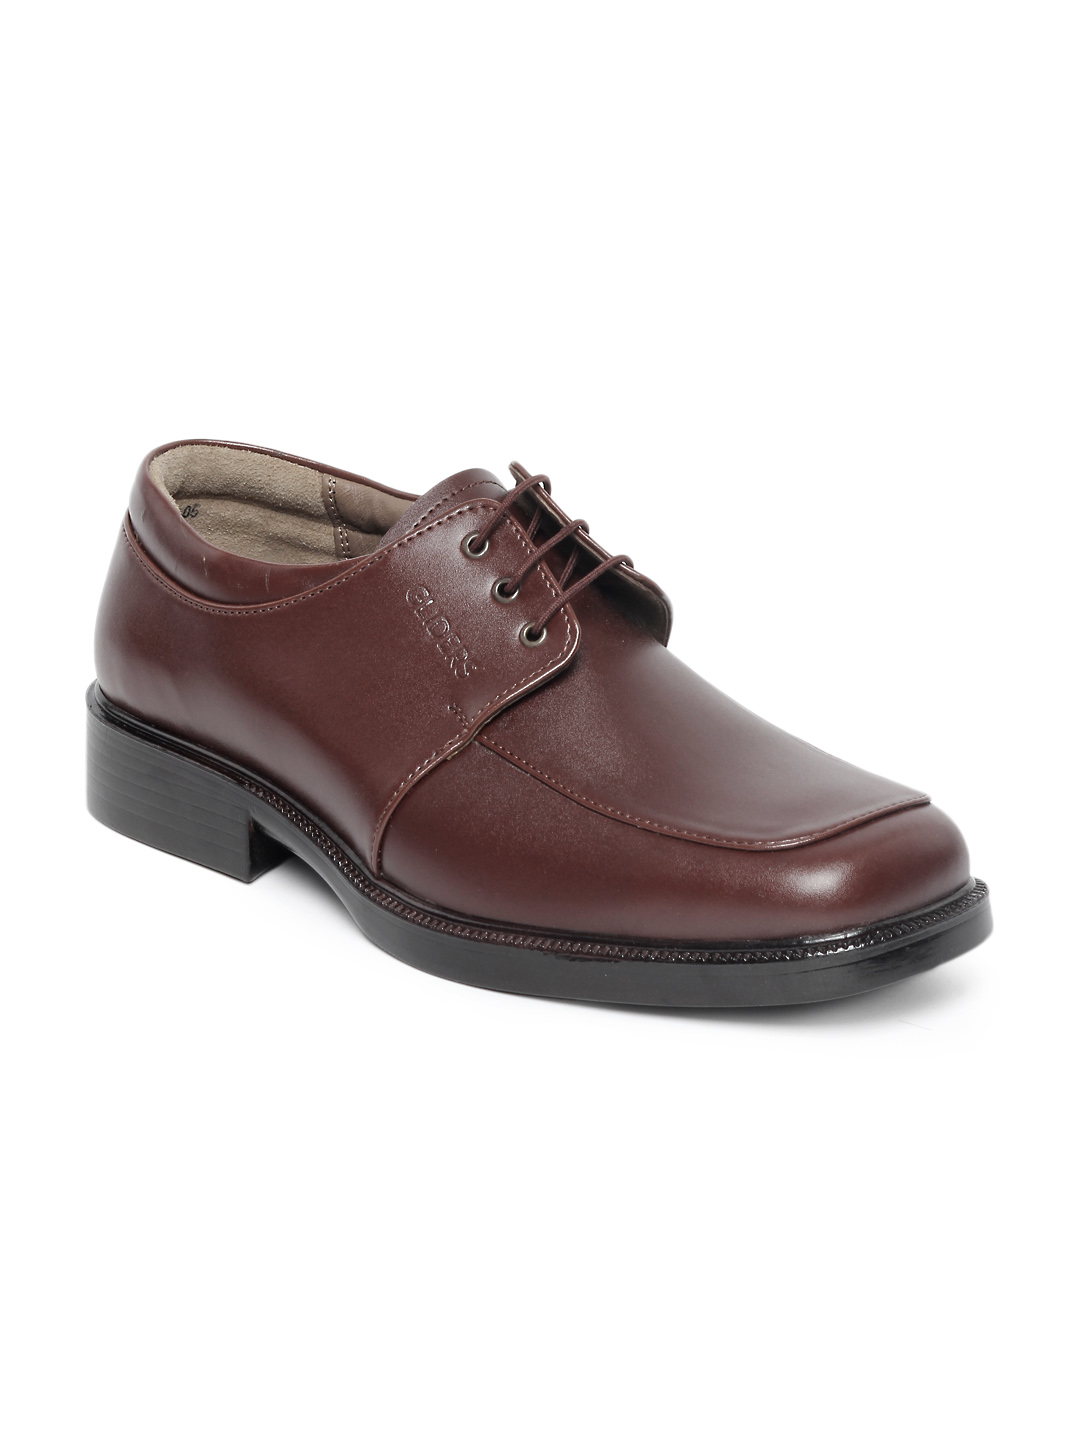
Fortune Men Brown Shoes
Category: Footwear / Shoes / Formal Shoes
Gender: Men
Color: Brown
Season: Fall 2012
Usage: Formal